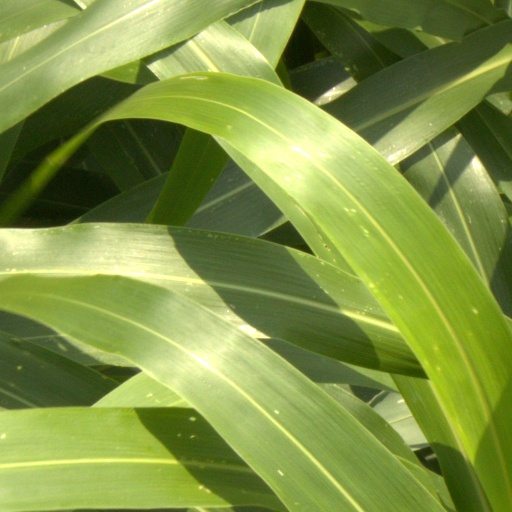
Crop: sorghum